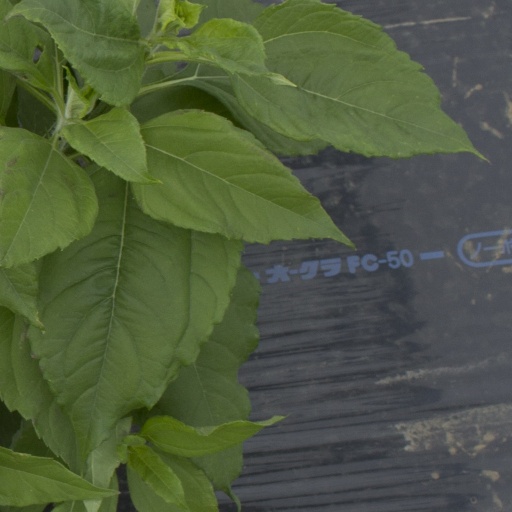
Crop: Jerusalem artichoke